Americas

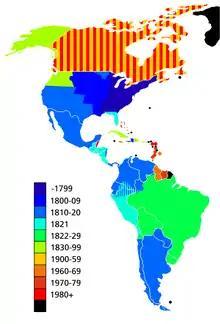
Map showing the dates of independence from European powers. Black signifies areas that are dependent territories or parts of countries with a capital outside the Americas.

Although there had been previous trans-oceanic contact, large-scale European colonization of the Americas began with the first voyage of Christopher Columbus in 1492. The first Spanish settlement in the Americas was La Isabela in northern Hispaniola. This town was abandoned shortly after in favor of Santo Domingo de Guzmán, founded in 1496, the oldest American city of European foundation. This was the base from which the Spanish monarchy administered its new colonies and their expansion. Santo Domingo was subject to frequent raids by English and French pirates.